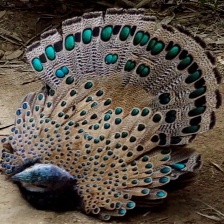
Species: BORNEAN PHEASANT
Scientific name: POLYPLECTRON SCHLEIERMACHERI